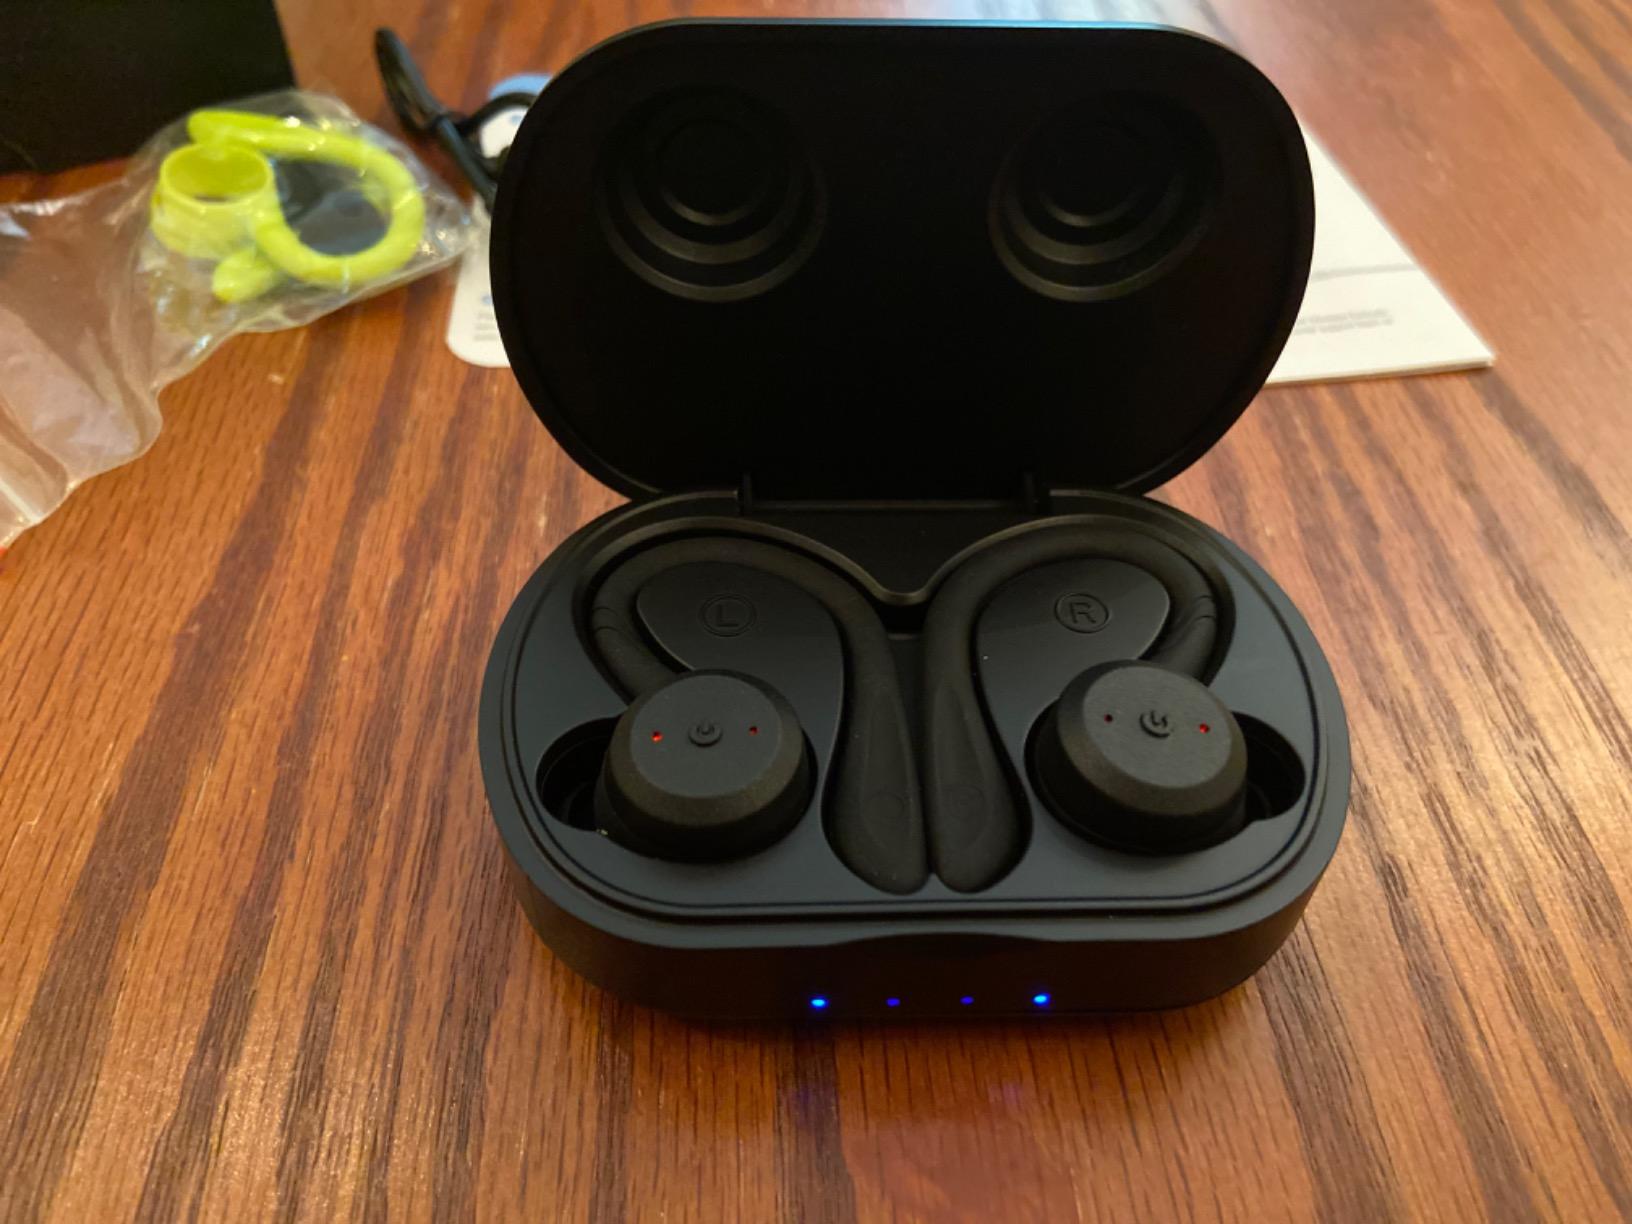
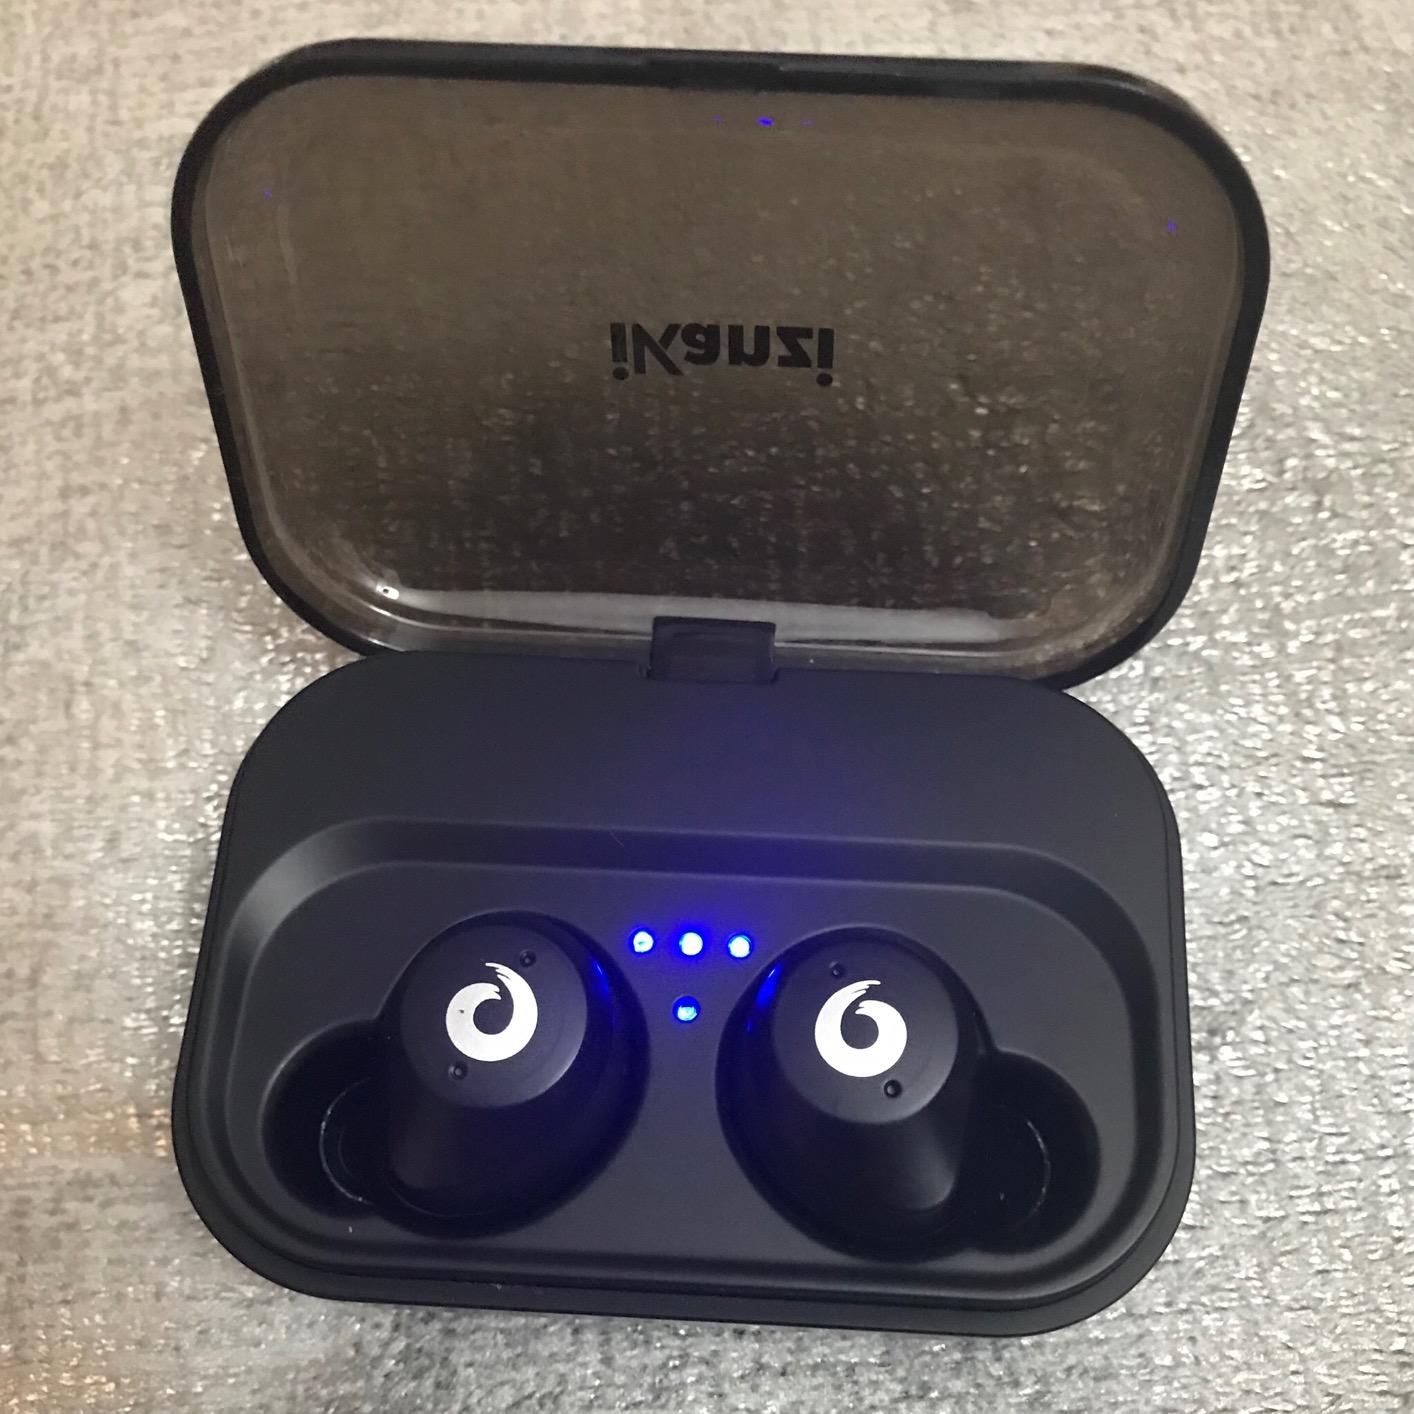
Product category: earbuds
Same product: no